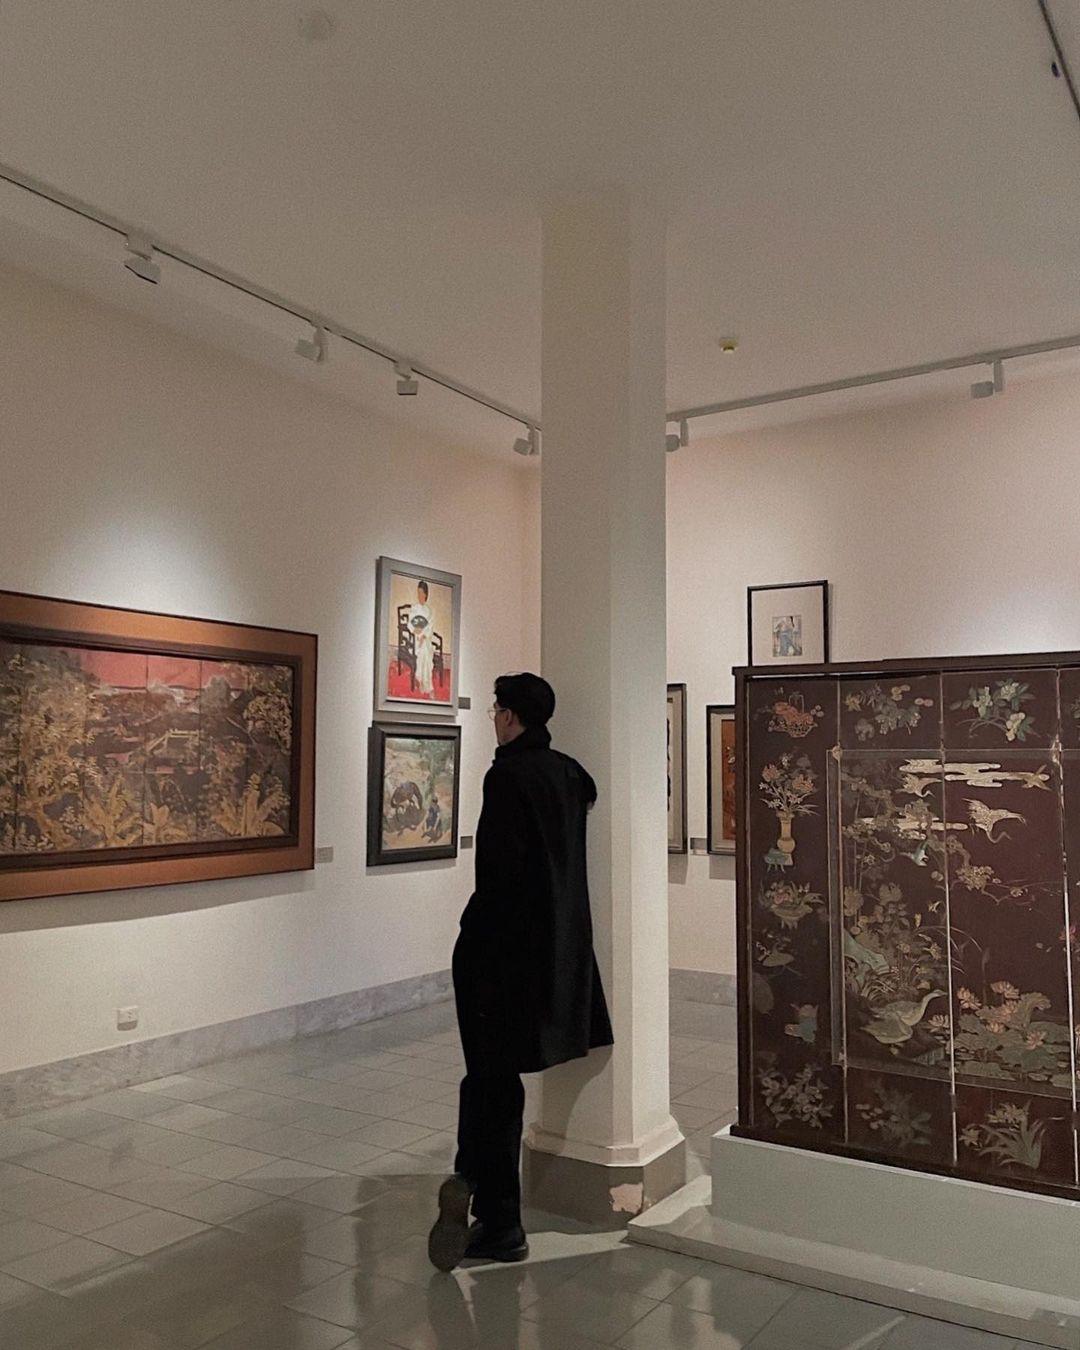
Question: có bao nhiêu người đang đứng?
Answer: có một người đang đứng